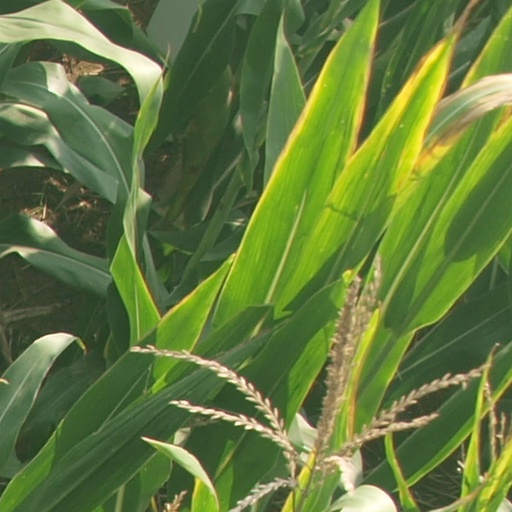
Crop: maize; corn